St. Ulrich (Amendingen)

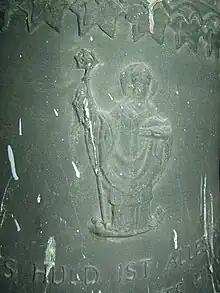
The patron saint of the church St. Ulrich on the Ulrich bell

The deceased were traditionally buried around the church. In 1870 the community decided to build a new cemetery north of the church on a meadow donated by the owner of the adjacent farm. It was only after the First World War that the last graves at the church disappeared. Some epitaphs embedded in the western churchyard wall remind of the former graveyard. A war memorial was erected between them.